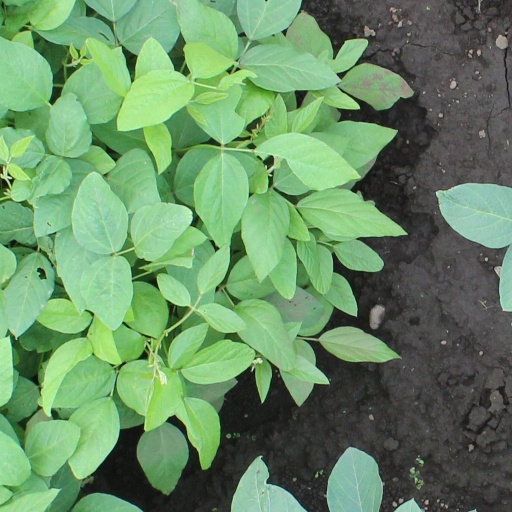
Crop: soybean